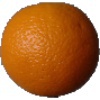
Label: Orange 1